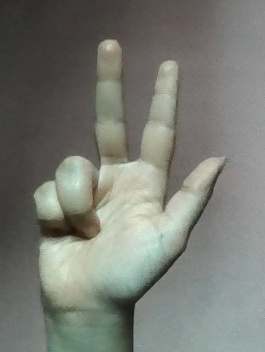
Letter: al